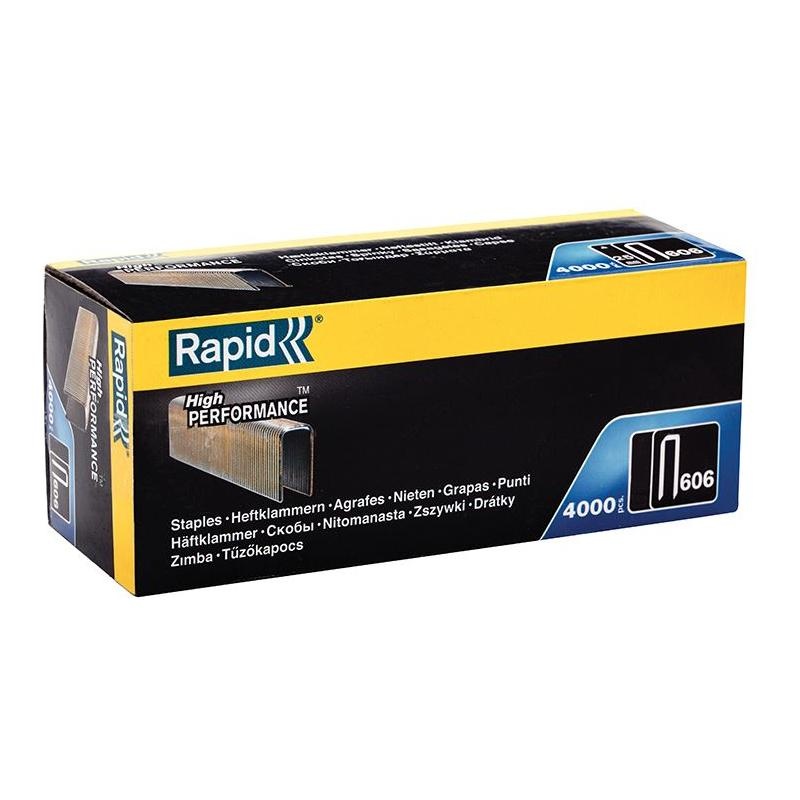
Rapid 606/25B4 25mm Staples (Narrow Box 4000)
Rapid No. 606 precision cut, narrow crown staples are made from high performance galvanised steel and act like a double brad. They are resin coated for best results when used in wood and are ideal for flooring, partitioning, wallboard and frames. Type: 606 (galvanised) Size: 25mm leg length. Quantity: Box 4000. These staples fit in the PBS121 pneumatic tacker and R606 electric tacker.
Brand: Rapid
Category: Hardware > Tools > Nailers & Staplers